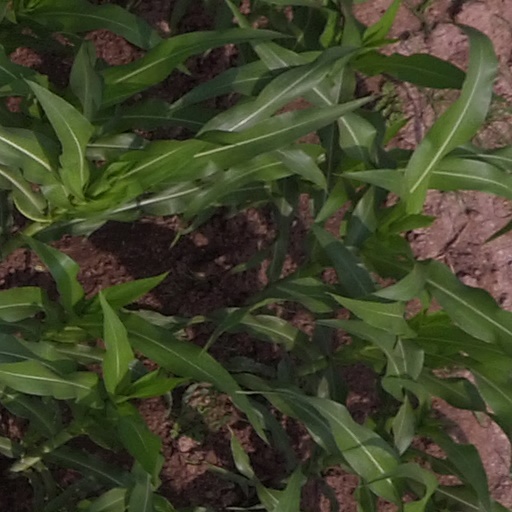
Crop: maize; corn